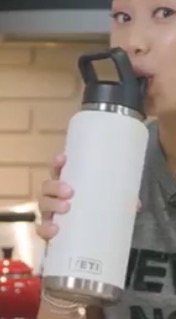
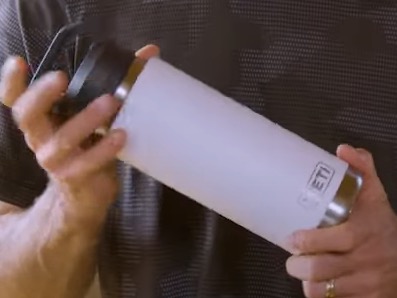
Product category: misc
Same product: yes